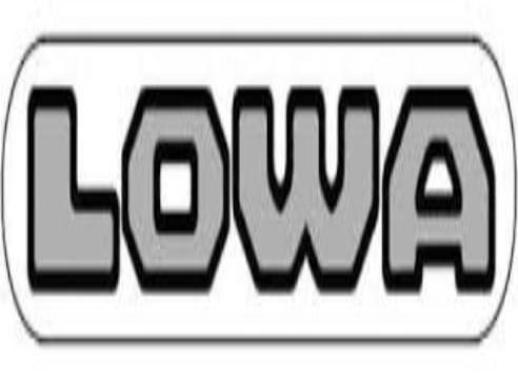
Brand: lowa
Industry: Sports